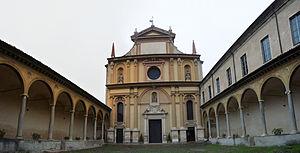
L'église Saint-Sixte est une église catholique romaine, de style renaissance, située à Plaisance, de la région Émilie-Romagne, Italie.